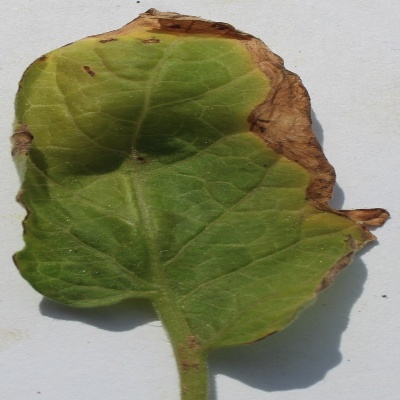
Crop: Tomato
Condition: leaf blight